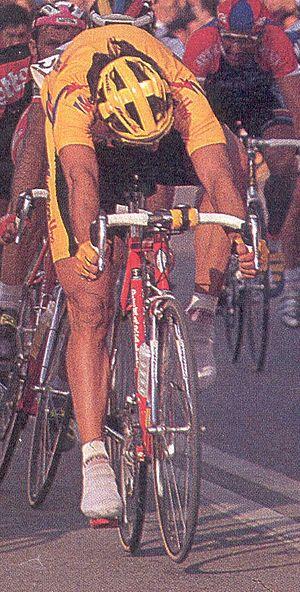
Gian Matteo Fagnini est un coureur cycliste italien, né le 11 octobre 1970 à Lecco, en Lombardie. Il passe professionnel en 1992 et prend sa retraite sportive en 2005.